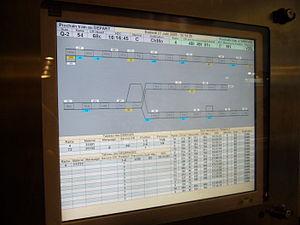
Écran de gestion du trafic du système Ouragan au terminus Les Courtilles de la ligne 13.
La signalisation ferroviaire du métro de Paris est un système adapté à l'intensité du trafic et à la densité de circulation. Il doit être parfaitement fiable afin d'assurer la sécurité des convois et fonctionner avec la plus grande régularité possible. Dès les origines, le principe de protection des trains par deux signaux fermés successifs est adopté, pour éviter au maximum les rattrapages. Plusieurs systèmes se sont succédé en un peu plus d'un siècle d'existence, du block automatique système Hall des années 1900 au système d'automatisation de l'exploitation des trains du XXIᵉ siècle.